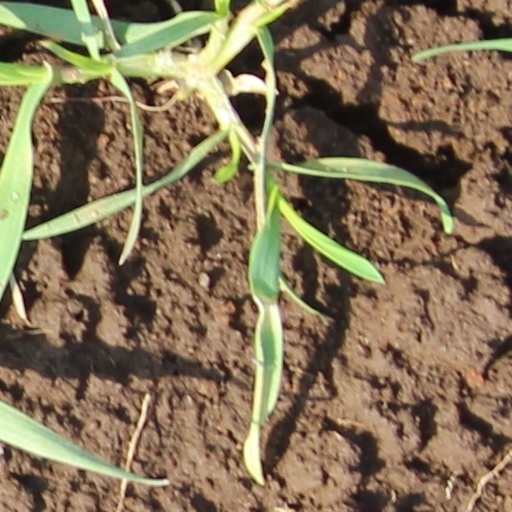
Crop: wheat